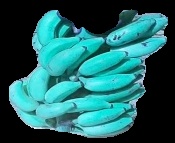
Variety: elakki-bale
Grade: grade3